Fusō-class battleship

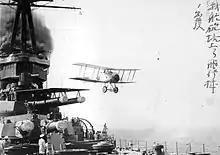
A Sparrowhawk taking off from "Yamashiro"

"Yamashiro" was briefly fitted with an aircraft flying-off platform on Turret No. 2 in 1922. She successfully launched Gloster Sparrowhawk and Sopwith Camel fighters from it, becoming the first Japanese ship to launch aircraft. When she was modernized in the 1930s, a catapult and a collapsible crane were fitted on the stern, and both ships were equipped to operate three floatplanes, although no hangar was provided. The initial Nakajima E4N2 biplanes were replaced by Nakajima E8N2 biplanes in 1938 and then by Mitsubishi F1M biplanes from 1942 on.